Louis Thiry

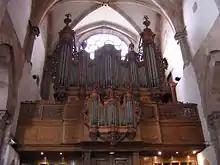
Silbermann organ of Église Saint-Thomas in Strasbourg

Thiry also recorded works by Bach, the "Well Tempered Clavier" at the Église Réformée d’Auteuil in 1975, and in 1993 "The Art of Fugue" at the organ of the Église Saint-Thomas in Strasbourg, built by Johann Andreas Silbermann in 1741. In 2004, he recorded arrangements for organ of medieval and Renaissance music by Guillaume de Machaut, Guillaume Dufay and Josquin Des Pres on the Lefebvre organ in Rouen. A reviewer noted that it was successful due to "the quality of the instrument on one hand, and Thiry's intelligent use of it."